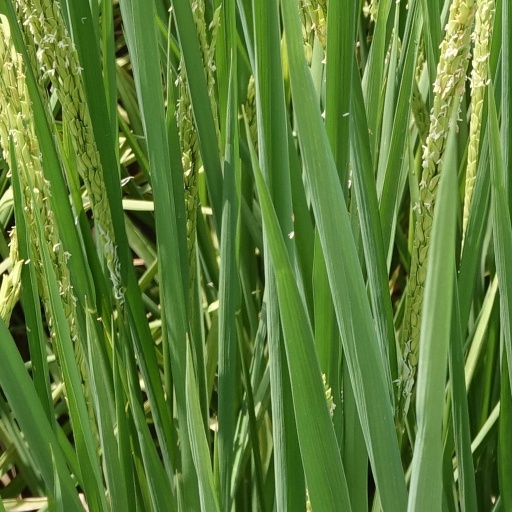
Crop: rice